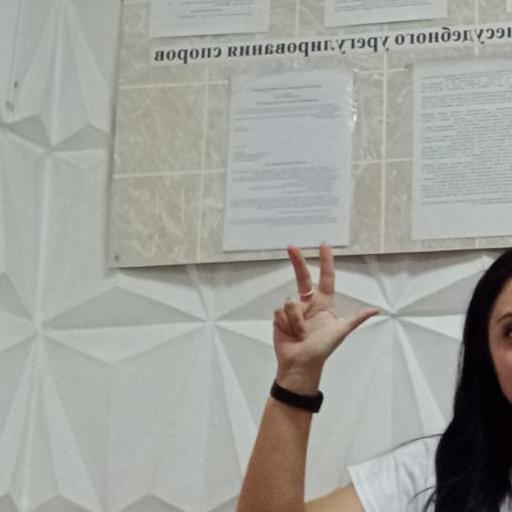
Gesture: three2